Memphis Belle (aircraft)

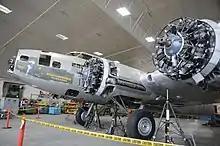
"Memphis Belle" during refurbishment in 2011.

On 30 August 2005, the MBMA announced that a consultant that they hired determined that the MBMA would not be able to raise enough money to restore the "Belle" and otherwise fulfill the Air Force's requirements to keep possession of the bomber. They announced plans to return the B-17 to the National Museum of the United States Air Force at Wright-Patterson AFB near Dayton, Ohio, after a final exhibition at an airshow in Millington, Tennessee from 30 September–2 October 2005. The "Belle" arrived safely at the museum in mid-October 2005 and was placed in one of the museum's restoration hangars.